Mitt Romney 2008 presidential campaign

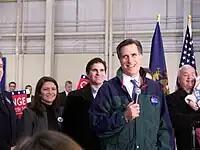
Romney at a rally on January 12, 2008

On January 15, Romney won the Michigan primary taking 39% and 24 delegates. He collected over 325,000 votes, more than any candidate in any primary up until that point. Romney gained another win in the Nevada caucus on January 19 with 51% of the vote, but came in fourth in South Carolina primary with 15% of the vote.